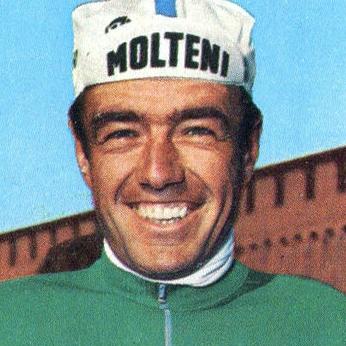
Age: 27